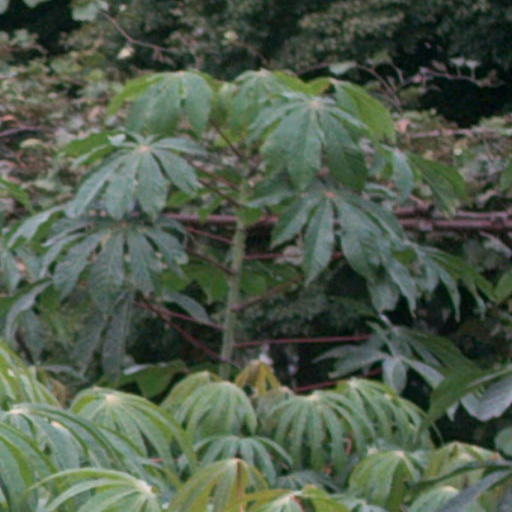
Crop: cassava